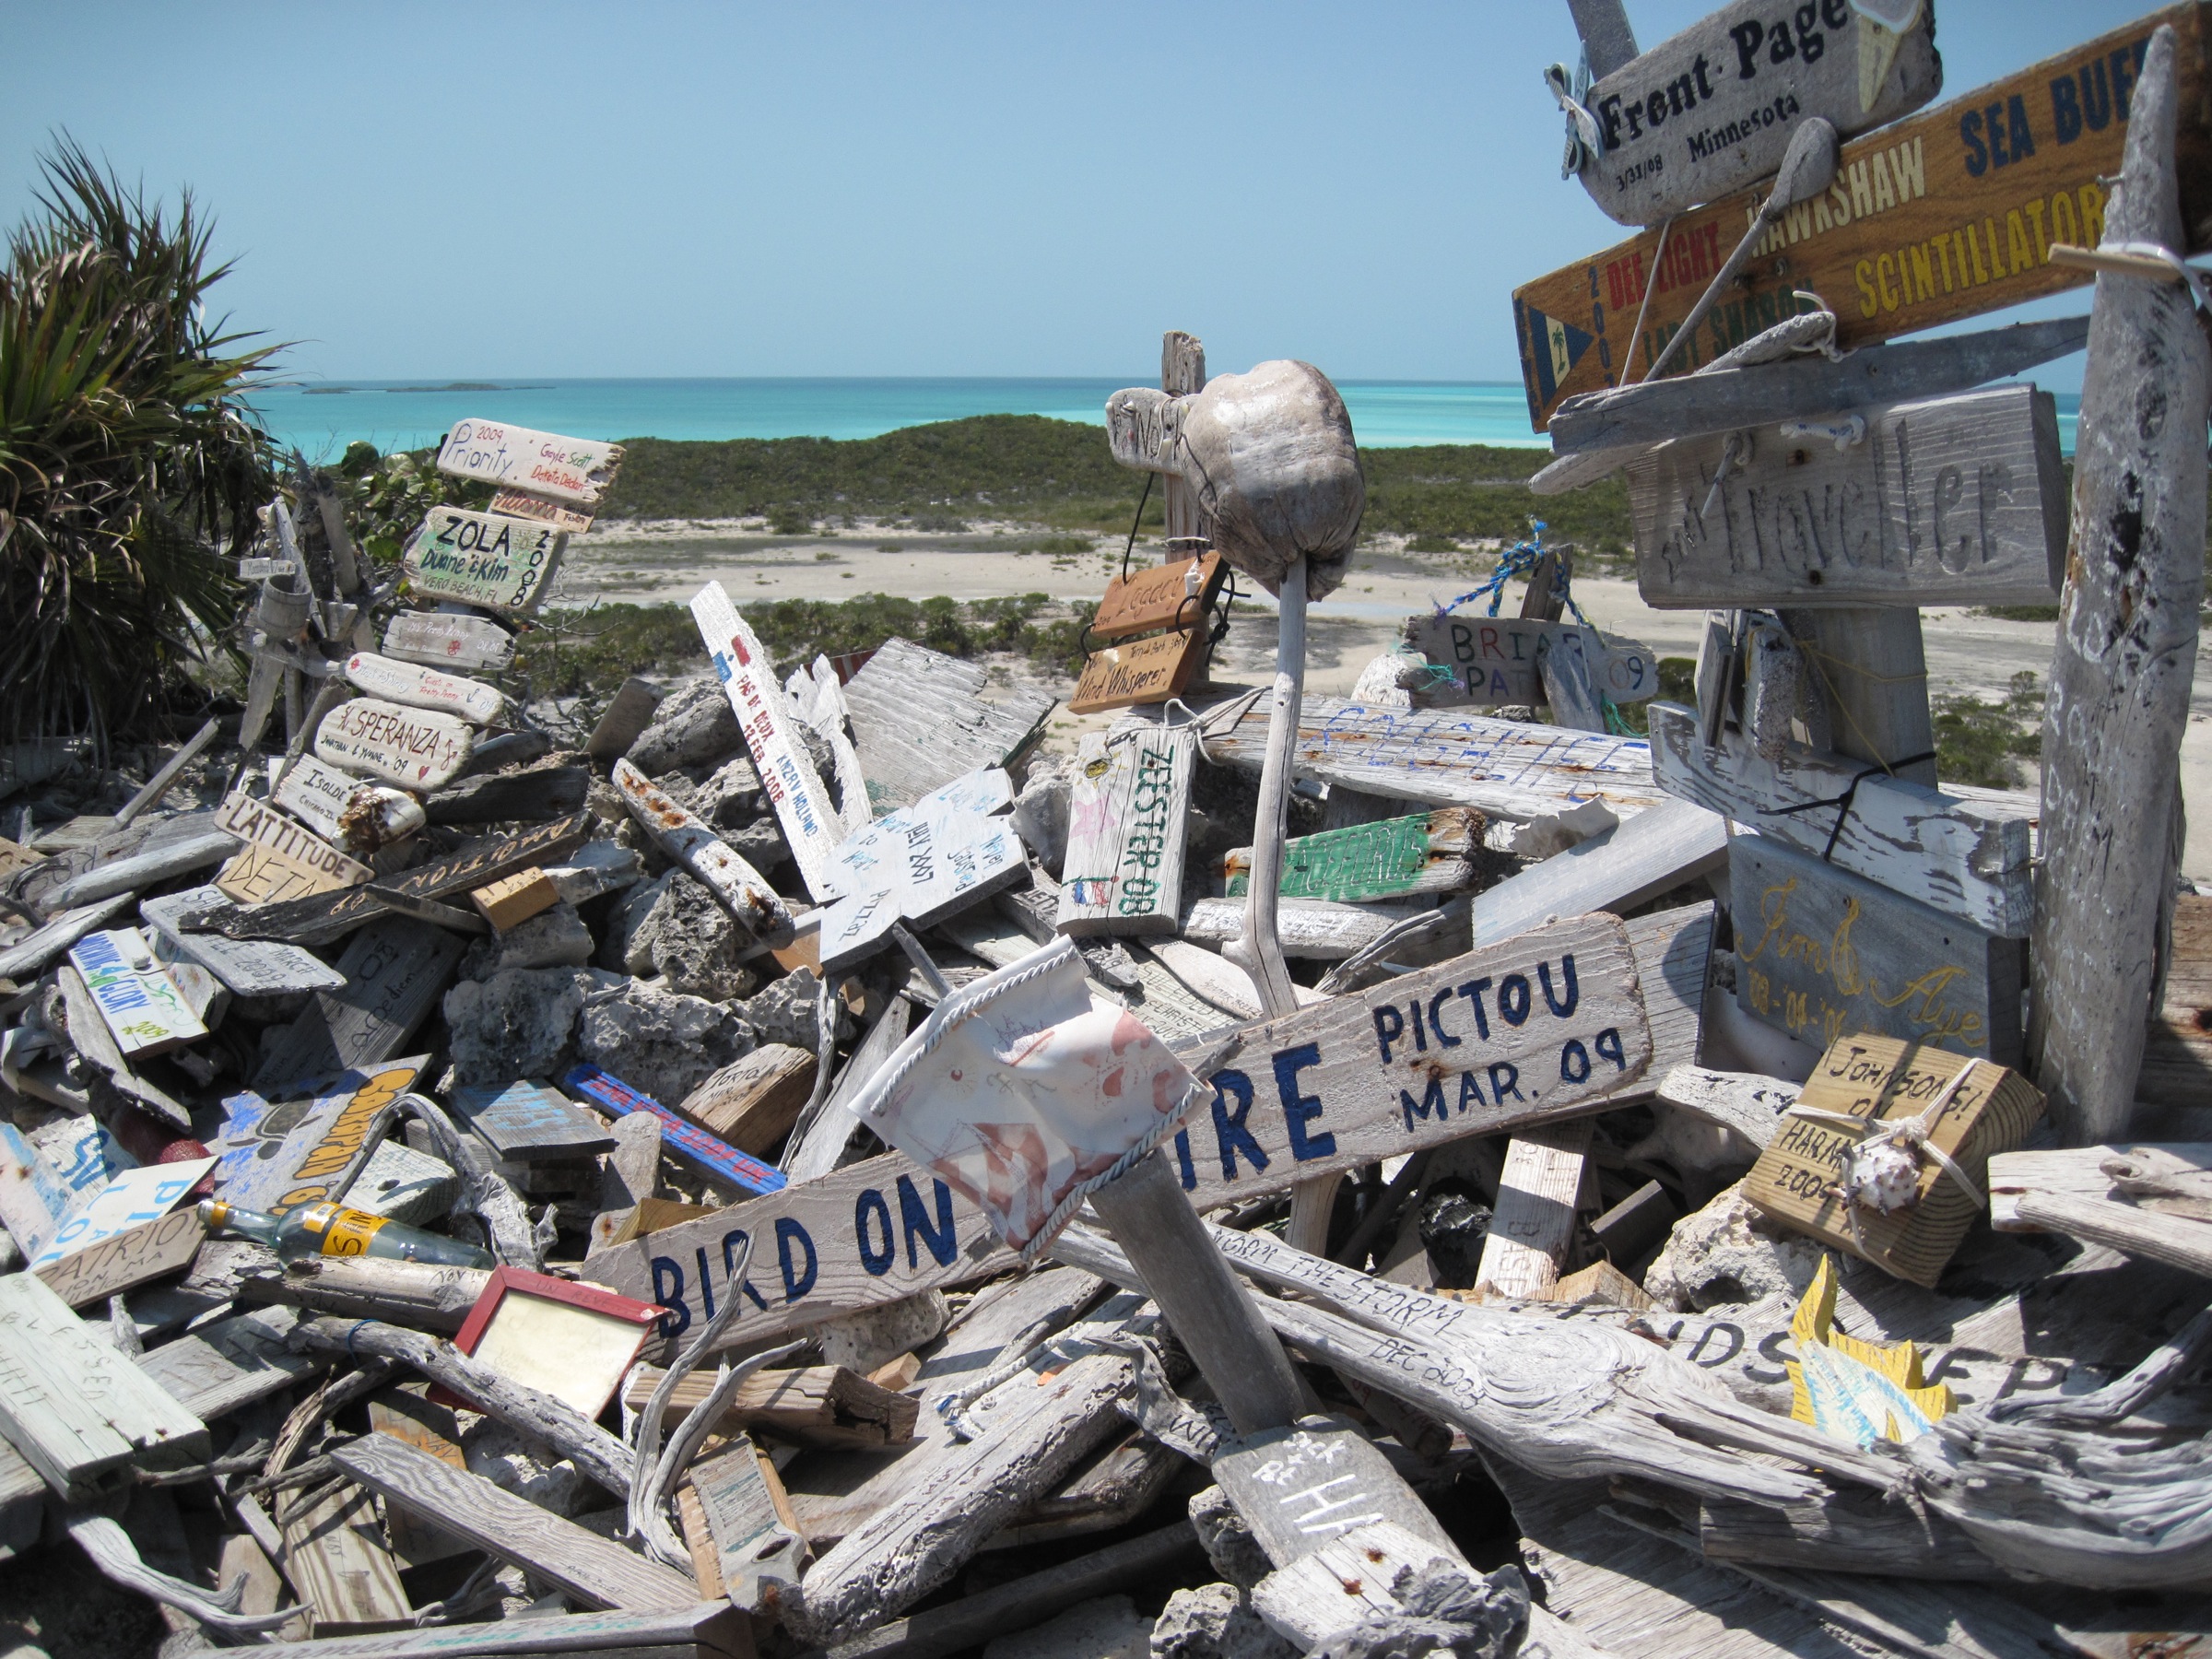
bahamas, waste, demolition, earthquake, scrap